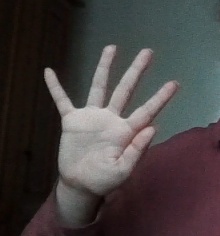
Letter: sheen